Makemake (deity)

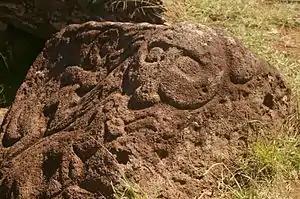
Makemake with two birdmen, carved from red scoria

Makemake (also written as Make-make; pronounced in Rapa Nui) in the Rapa Nui mythology of Easter Island is the creator of humanity, the god of fertility and the chief god of the "Tangata manu" or "bird-man" sect (this sect succeeded the island's more famous Moai era). He appeared to be the local form, or name, of the old Polynesian god Tane. He had no wife.